Music of ancient Greece

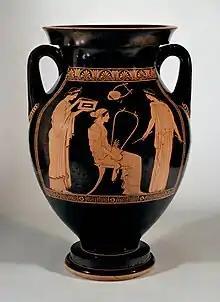

Music played an integral role in ancient Greek society. Pericles' teacher Damon said, according to Plato in the "Republic", "when fundamental modes of music change, the fundamental modes of the state change with them." Music and gymnastics comprised the main divisions in one's schooling. "The word 'music' expressed the entire education".